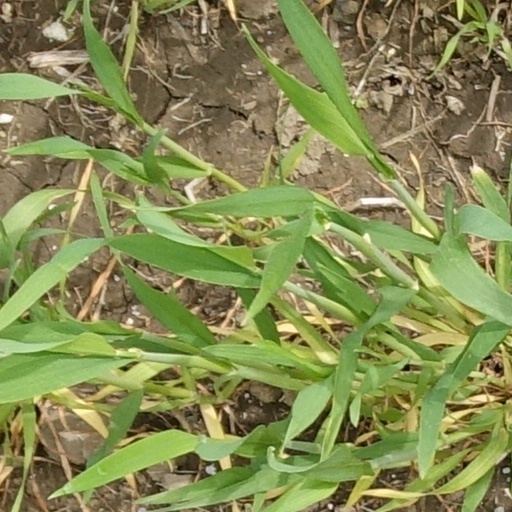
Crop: wheat